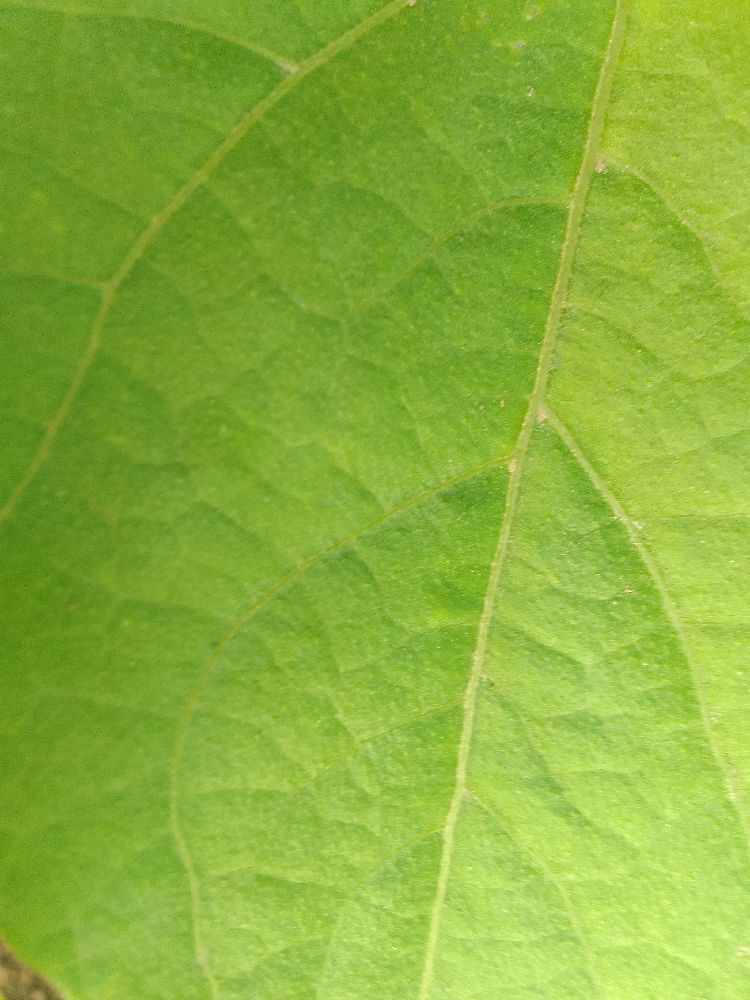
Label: healthy